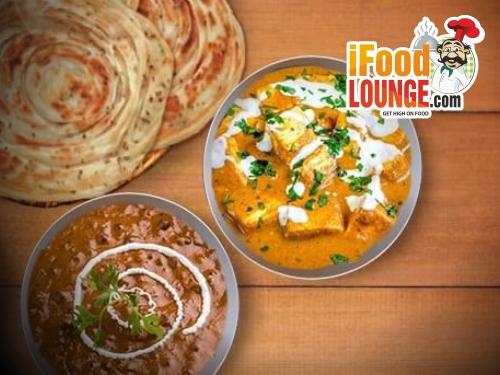
Dish: dal_makhani